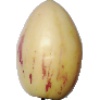
Label: Pepino 1